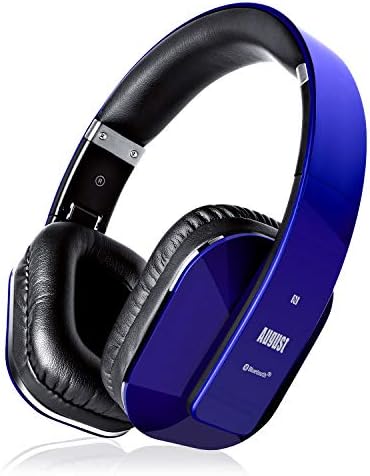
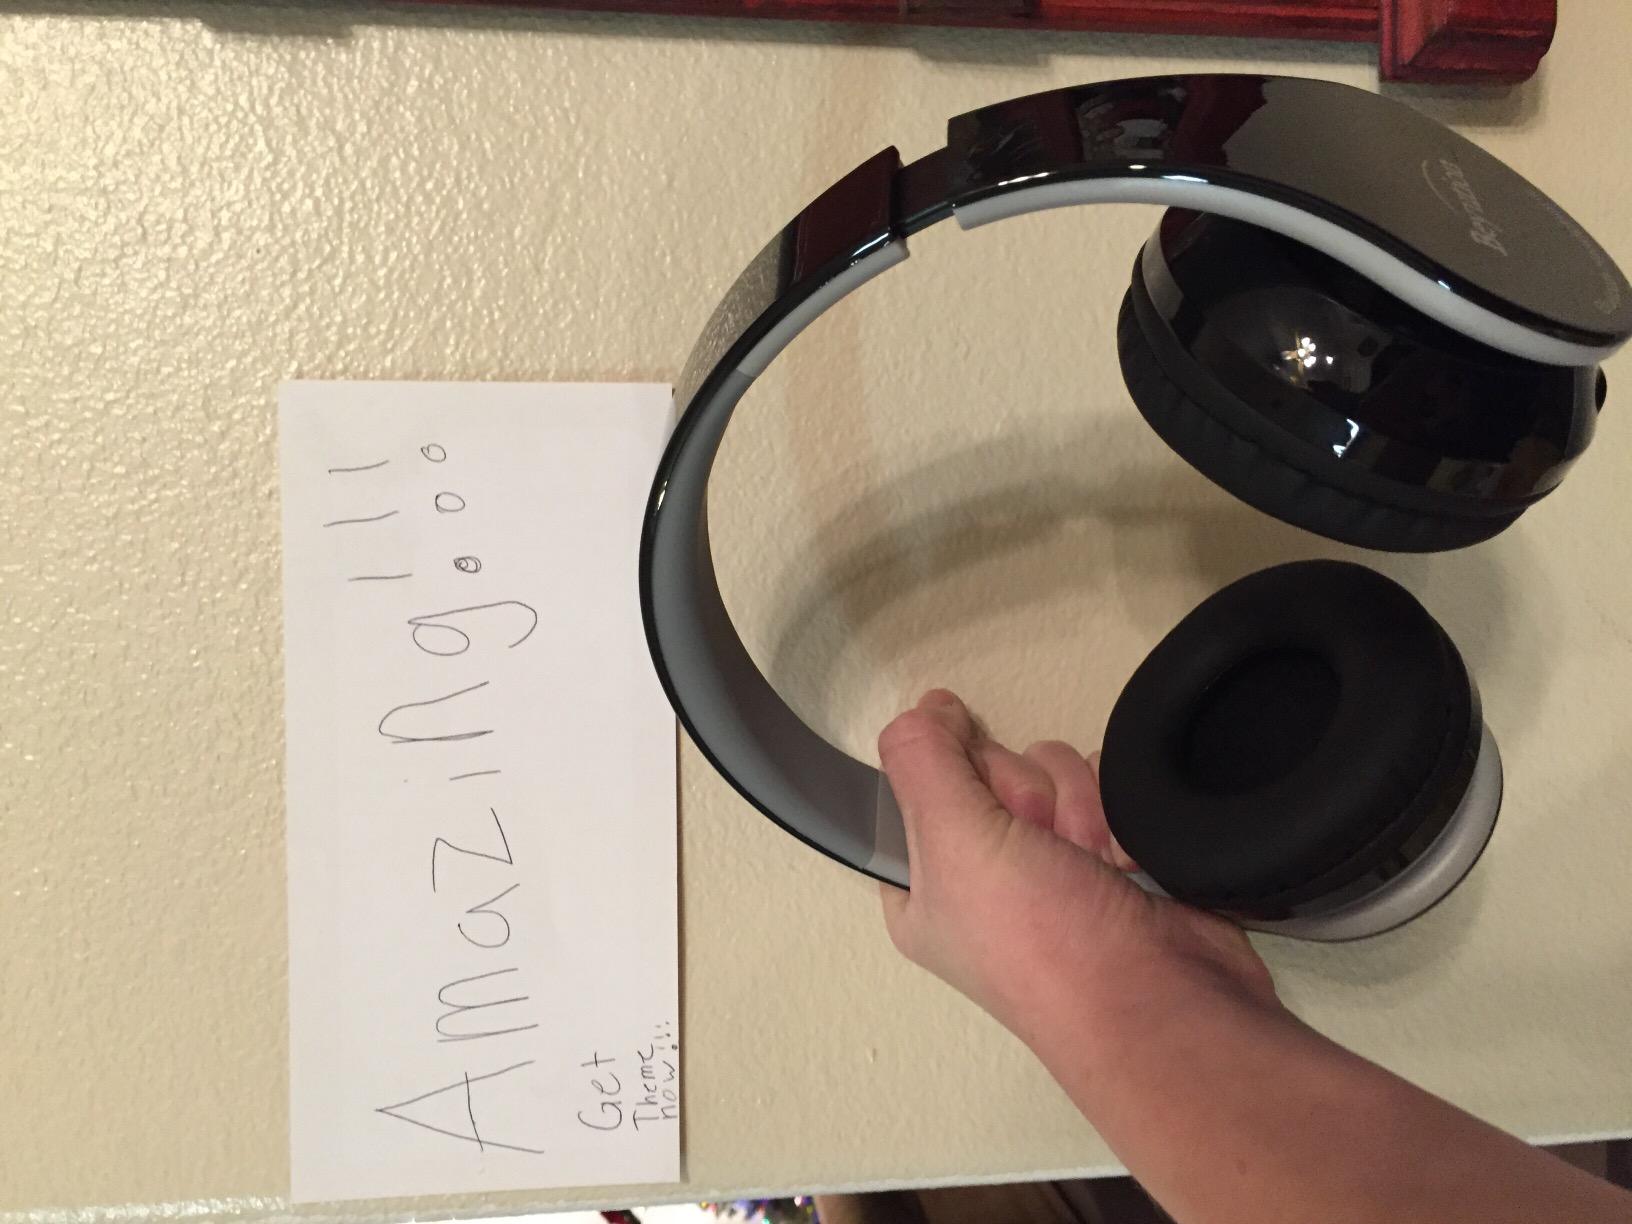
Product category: headphones
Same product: no